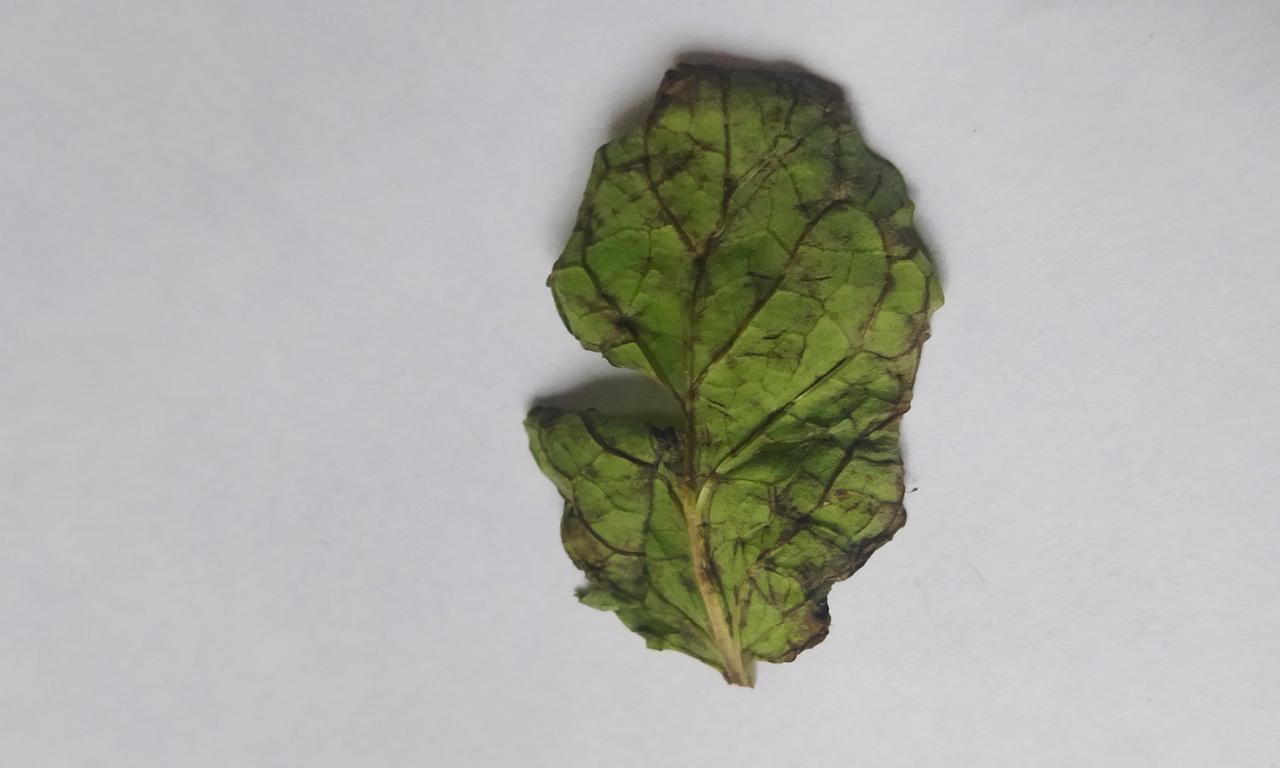
Label: Spoiled